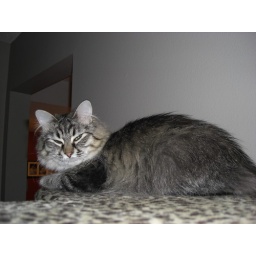
Danya early in the morning on the cat tree